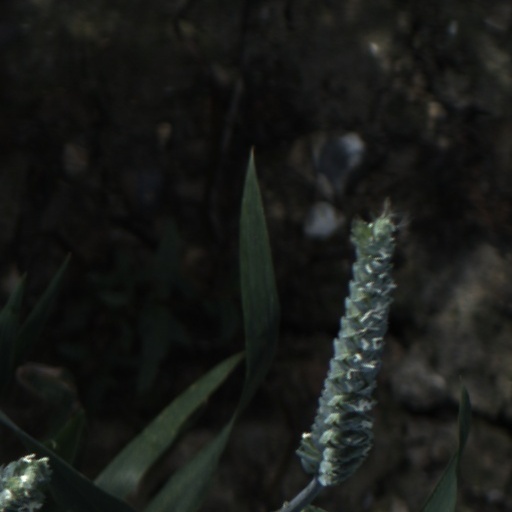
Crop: wheat